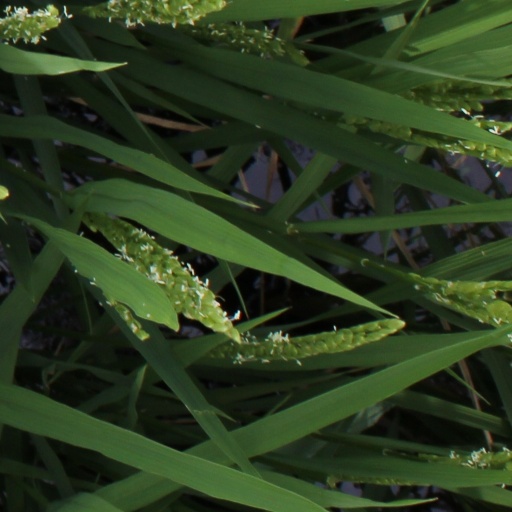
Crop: rice